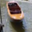
Label: ship